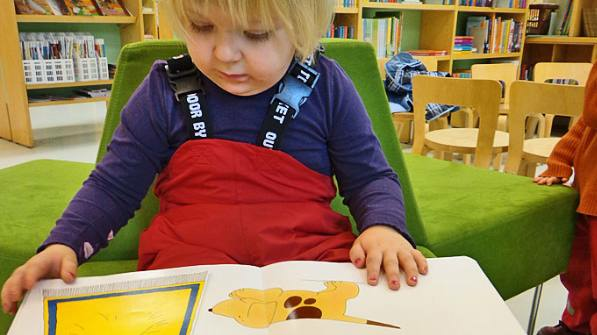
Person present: Yes